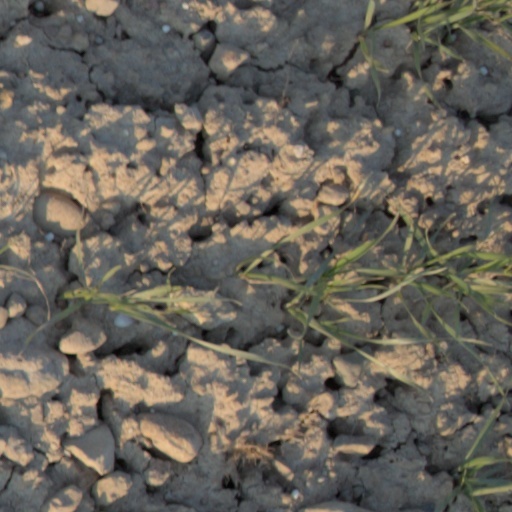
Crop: wheat